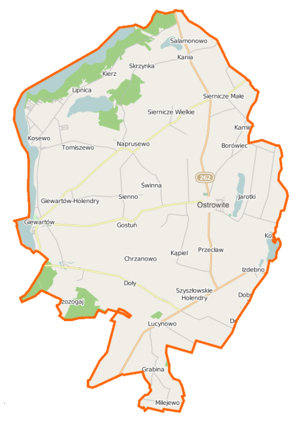
Ostrowite est une gmina rurale du powiat de Słupca, Grande-Pologne, dans le centre-ouest de la Pologne. Son siège est le village d'Ostrowite, qui se situe environ 16 km au nord-est de Słupca et 78 km à l'est de la capitale régionale Poznań.